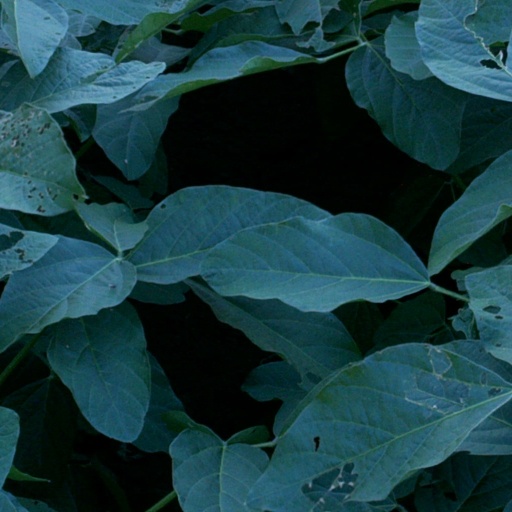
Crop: soybean